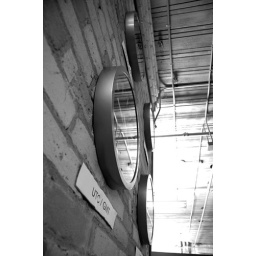
4 clocks in an array on the office wall